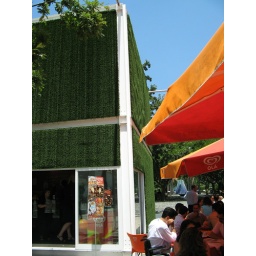
People in grass houses